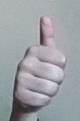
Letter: aleff